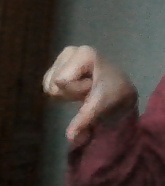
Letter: waw